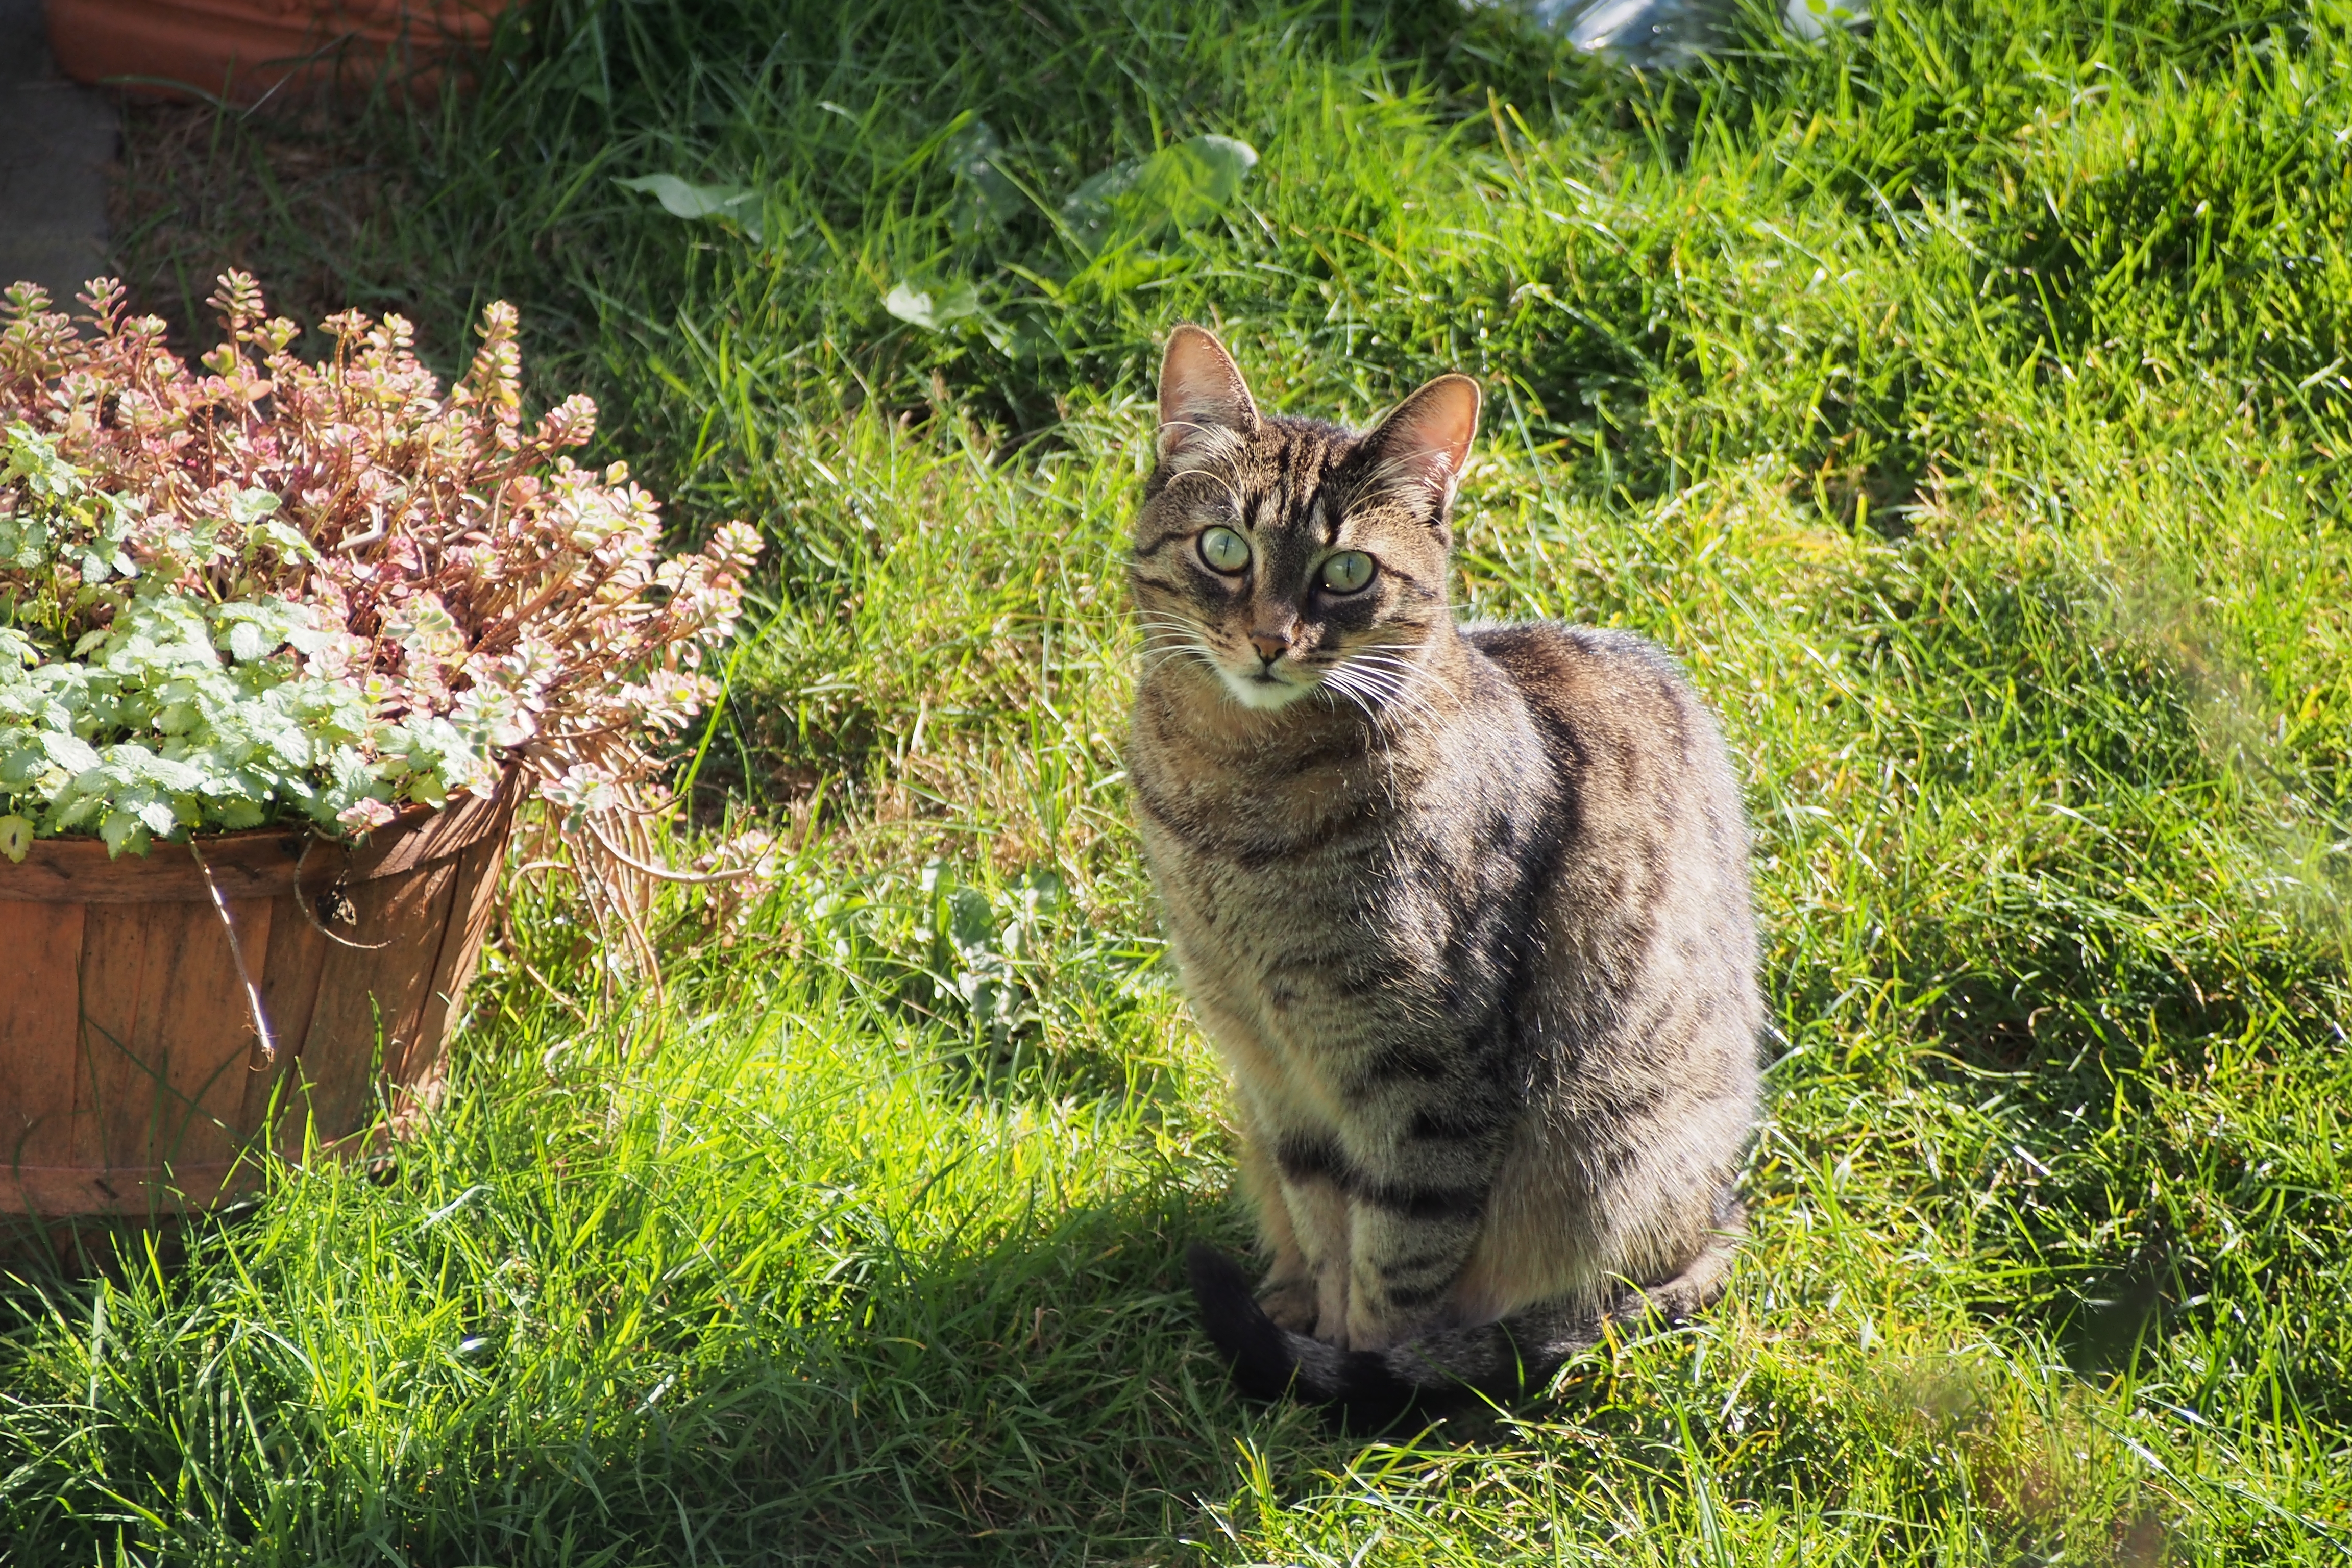
grass, plant, warm, flower, wildlife, cat, mammal, garden, fauna, sunny, vertebrate, chat, gato, backlit, nicelight, wild cat, small to medium sized cats, cat like mammal